Levico Terme

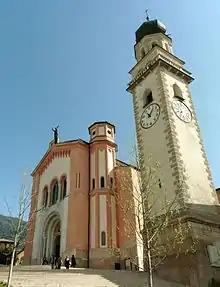
Parish church

In 1779, through a treaty between Austria and the Bishopric of Trent, the jurisdiction of Levico passed to the House of Habsburg.